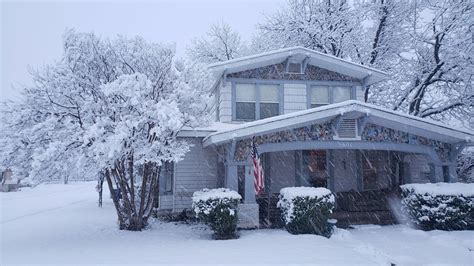
Weather: snow or frosty